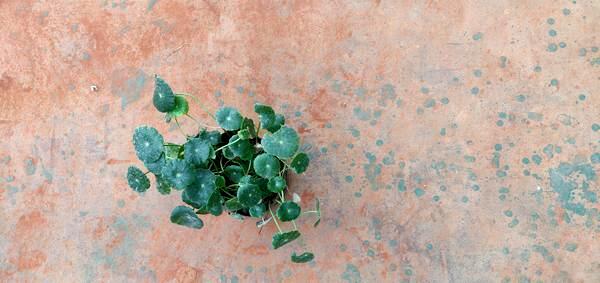
Plant: Brahmi